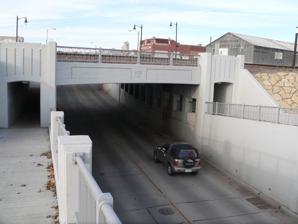
Building: York Subway
Country: United States of America
Year built: 1939
Historic bridges in Nebraska, US United States historic place York Subway U.S. National Register of Historic Places Show map of Nebraska Show map of the United States Nearest city York, Nebraska Coordinates 40°52′27″N 97°35′35″W / 40.87417°N 97.59306°W / 40.87417; -97.59306 Area less than one acre Built 1938-1939 Built by Peter Kiewit's Sons MPS Highway Bridges in Nebraska MPS NRHP reference No. 92000772 Added to NRHP June 29, 1992 The York Subway is a set of historic bridges over U.S. Highway 81 in central York, Nebraska .  It was constructed between 1938 and 1939 and consists of three concrete bridges carrying 14th and 15th Streets and the tracks of the Chicago, Burlington and Quincy Railroad over the highway. The central railroad bridge carries the stamp "Burlington Route" over the roadway. The project was managed by Nebraska's Bureau of Roads and Bridges who contracted the construction to Peter Kiewit's Sons. It is denoted in the national register as NEHBS No. YK11-51 . It was listed on the National Register of Historic Places in 1992. References